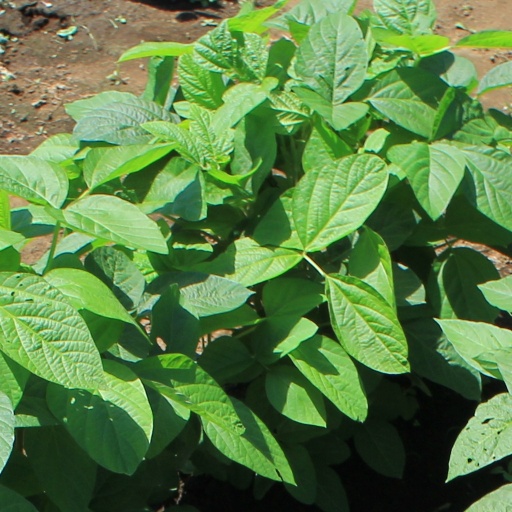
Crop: soybean